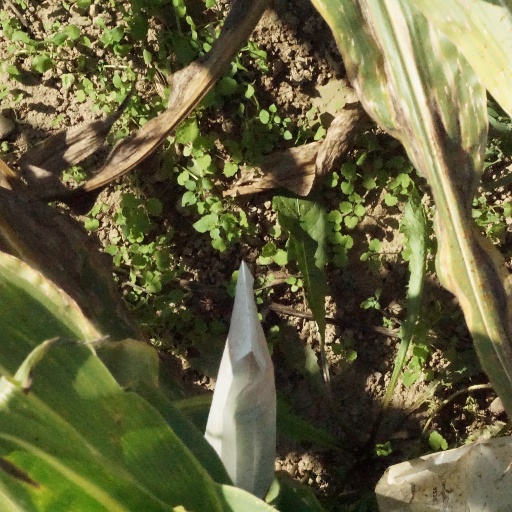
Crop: maize; corn